Penggung Airport

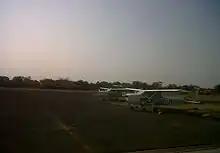
Planes at Cakrabhuwana Airport

Penggung Airport or Cakrabhuwana Airport is a small airport located in Penggung, Cirebon, West Java, Indonesia.